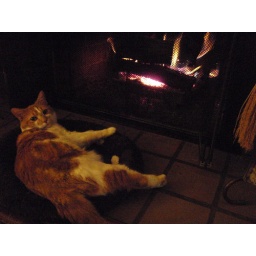
The cat discovered the joys of sitting by a fire this evening.